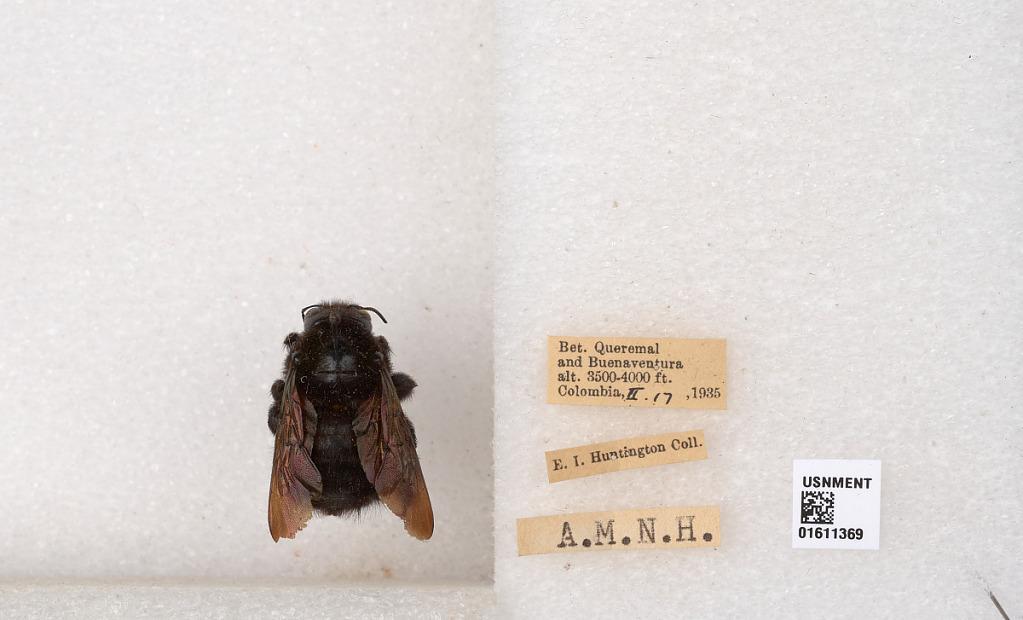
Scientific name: Xylocopa
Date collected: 1935-2-17
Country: Colombia
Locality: Bet. Queremal and Buenaventura